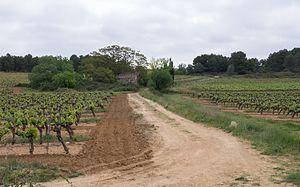
Vignes et le Mas du Sol dans la commune de Castelnau-de-Guers, Hérault, France. Format 16:10.